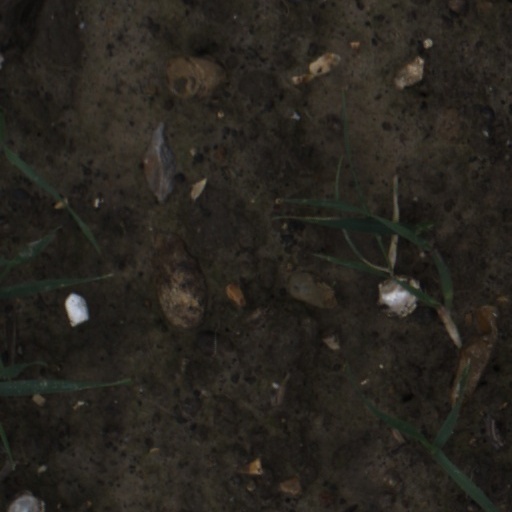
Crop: wheat